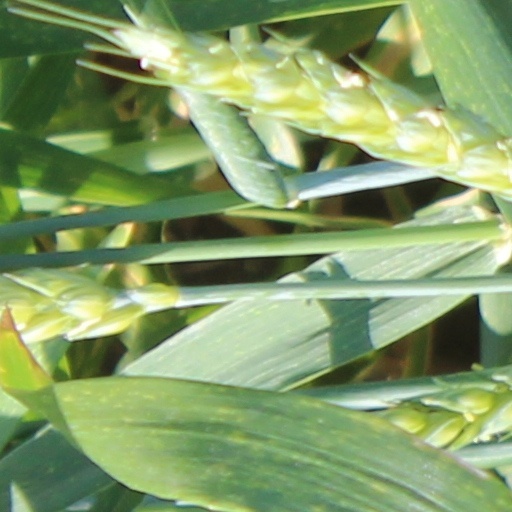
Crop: wheat